Fungus

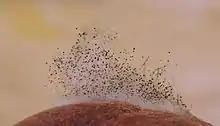
A pin mold decomposing a peach

Although often inconspicuous, fungi occur in every environment on Earth and play very important roles in most ecosystems. Along with bacteria, fungi are the major decomposers in most terrestrial (and some aquatic) ecosystems, and therefore play a critical role in biogeochemical cycles and in many food webs. As decomposers, they play an essential role in nutrient cycling, especially as saprotrophs and symbionts, degrading organic matter to inorganic molecules, which can then re-enter anabolic metabolic pathways in plants or other organisms.